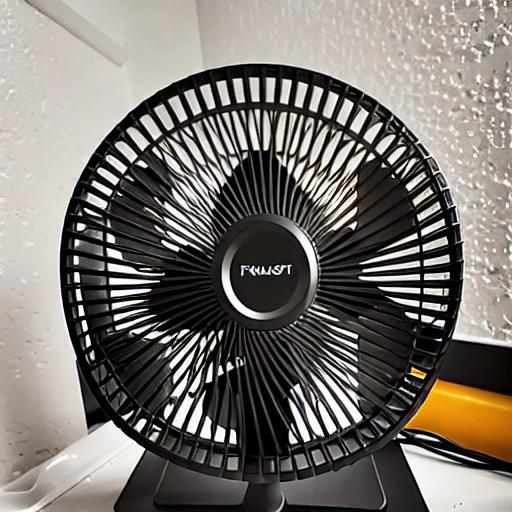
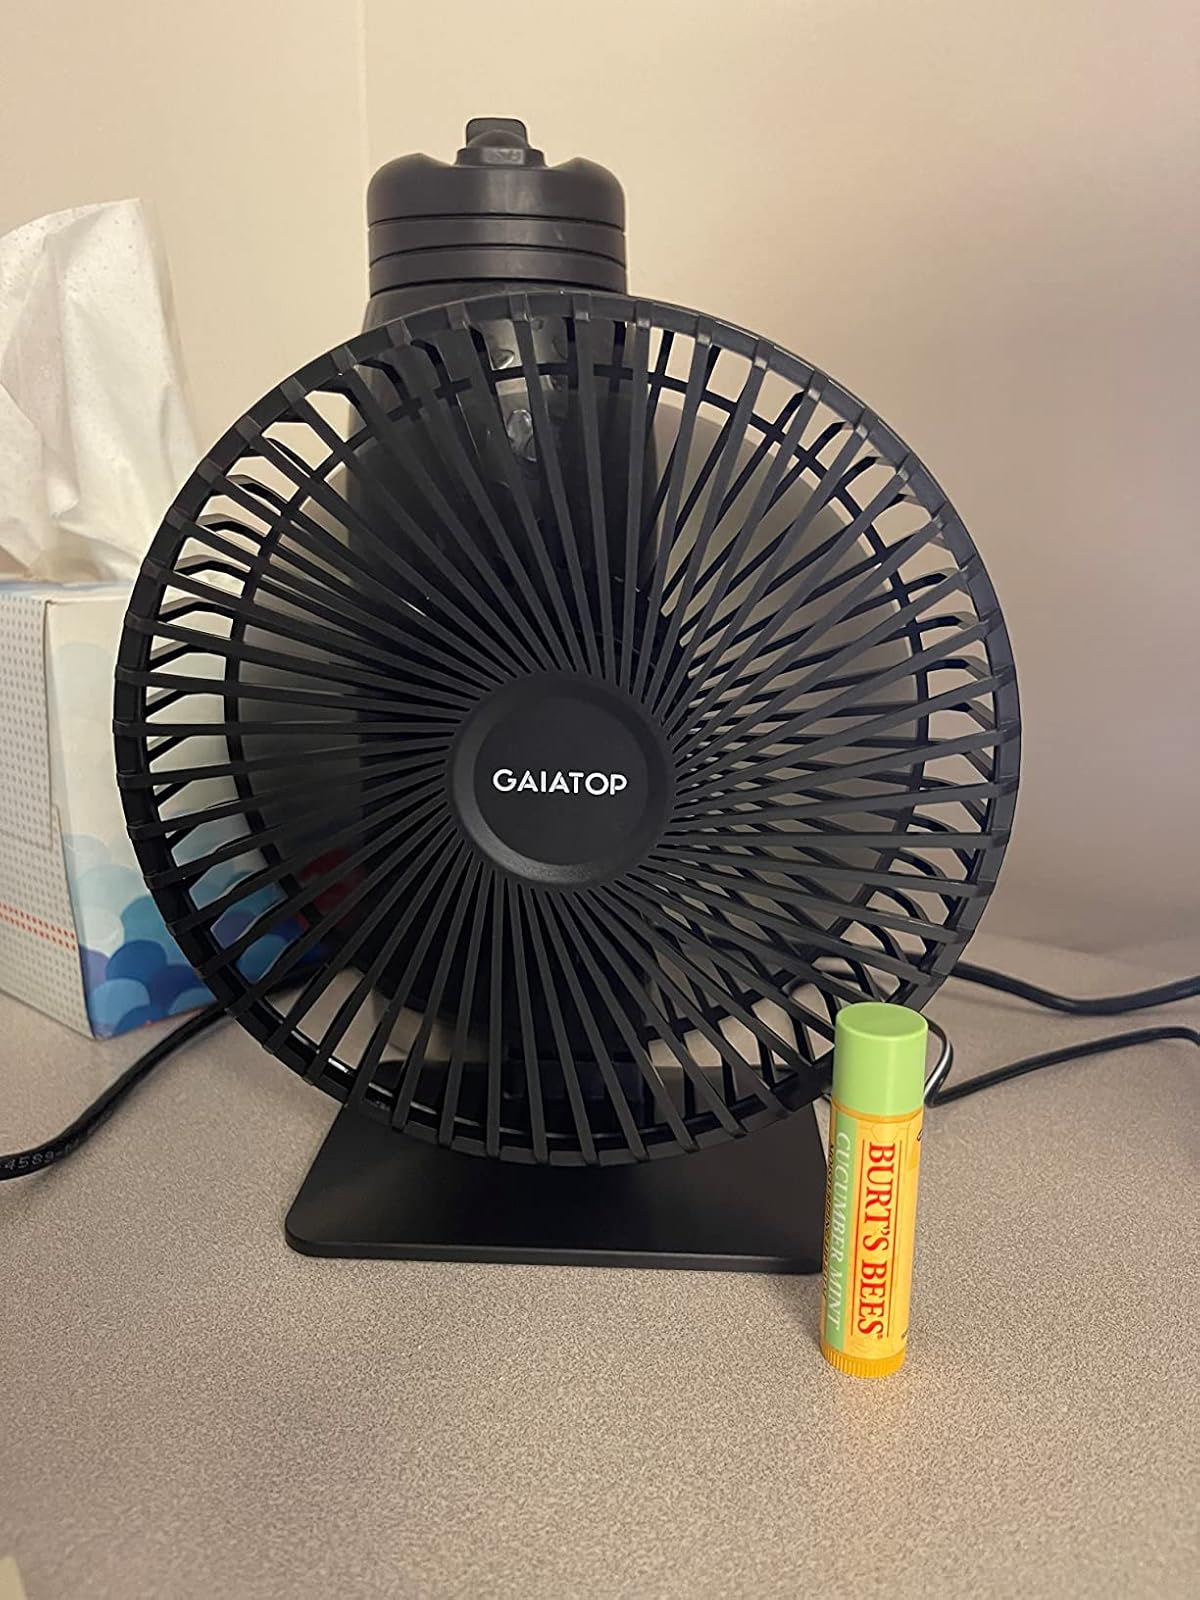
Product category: fan
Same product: no